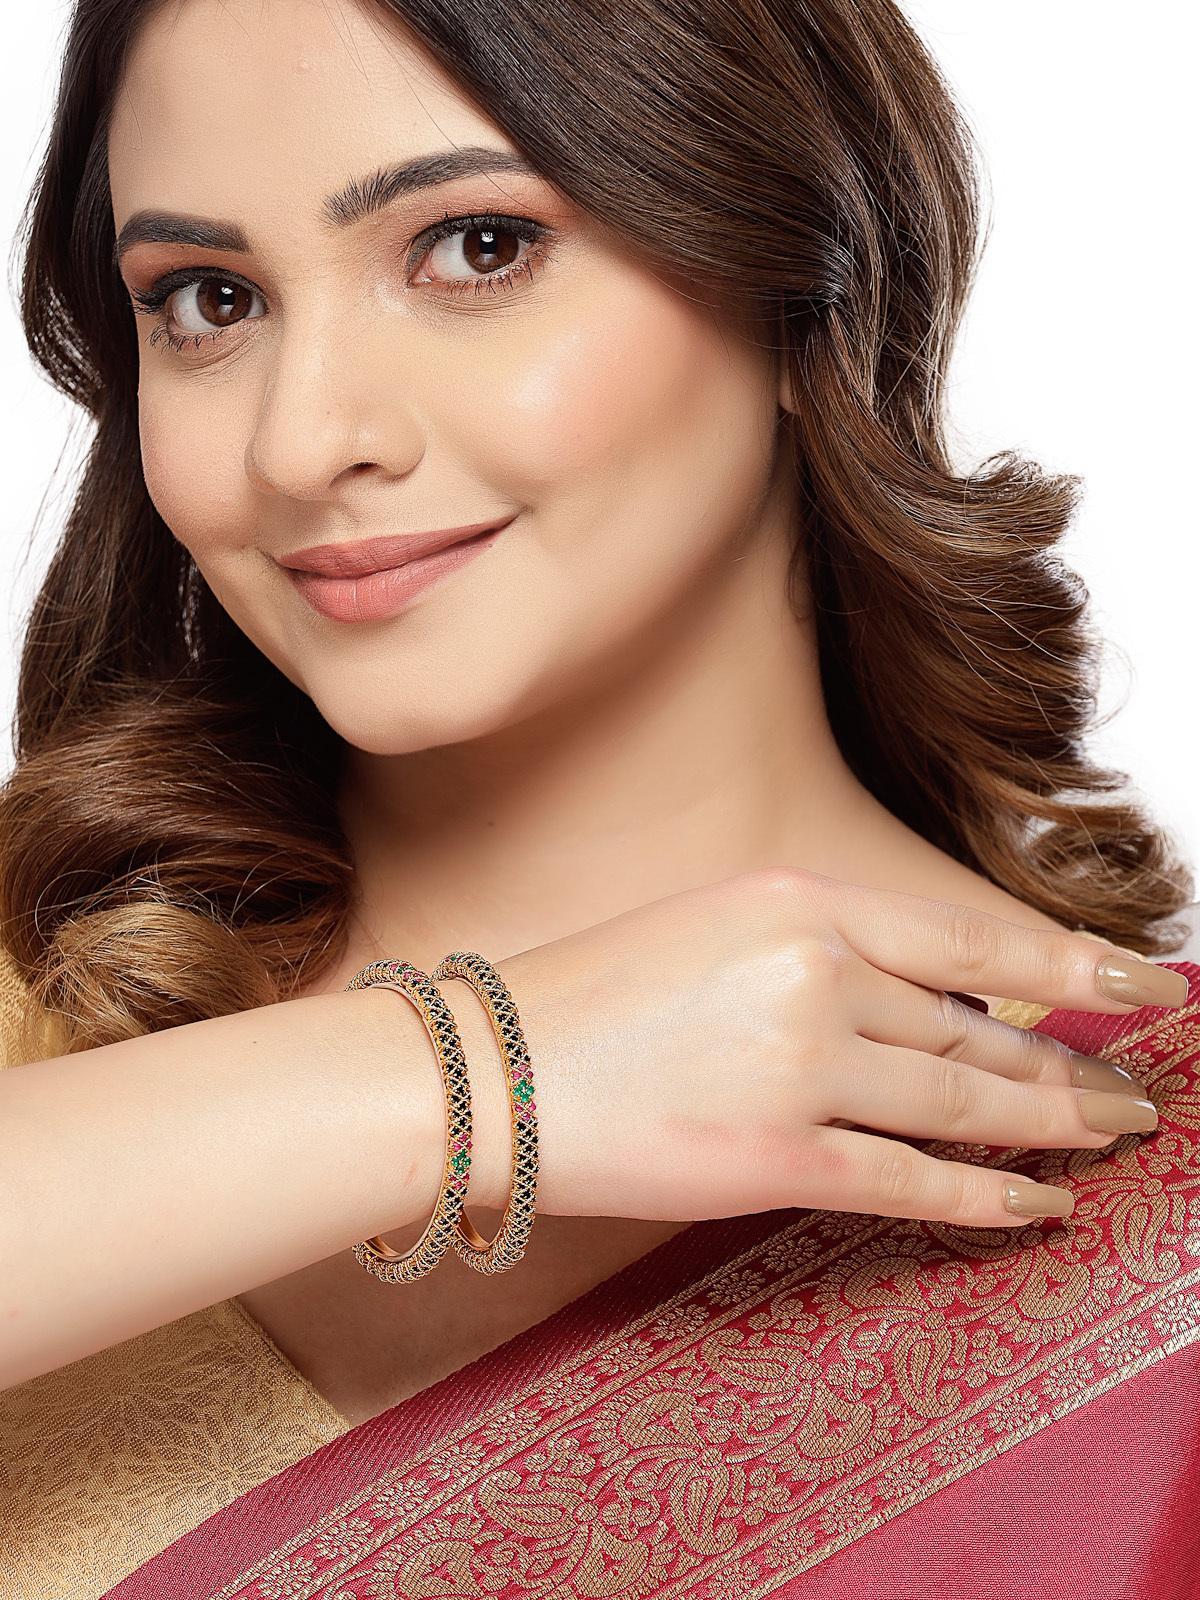
Sukkhi Classic Gold Plated Red And Green Kada Bracelet Bangle Jewellery Set for Women & Girls | Set of 2 Latest Design| Birthday Anniversary Gift for Women|B105859_2.6
Type: Bracelets & Bangles
Brand: Sukkhi
Price: Rs. 499
 Adorn yourself with the timeless elegance of the Sukkhi Classic Gold Plated Kada Bracelet Bangle Set for Women & Girls. This set of two features a classic design with a vibrant combination of red and green. The gold-plated finish adds a touch of sophistication, making it an ideal accessory for any occasion. Sized at 2.4, 2.6 and 2.8, these bracelets make for a perfect birthday or anniversary gift, celebrating the latest design trends and encapsulating the enduring charm of traditional jewelry for the special women in your life.Disclaimer:There may be slight variation in shade and colour due to photographic effects and monitor settings
Included: 2 Bangles